Penny and the Pownall Case

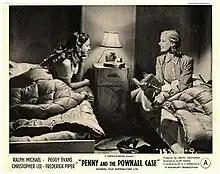
Theatrical release lobby card

Penny and the Pownall Case is a 1948 British second feature mystery film, directed by Slim Hand and starring Ralph Michael, Peggy Evans, Diana Dors and Christopher Lee. It was written by William Fairchild.